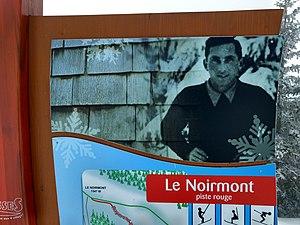
Portrait Raymond Berthet
Raymond Berthet, né le 27 août 1909 aux Rousses et mort le 8 mars 1979 à Dole, est un fondeur et coureur du combiné nordique français. Il est le frère de Georges Berthet.